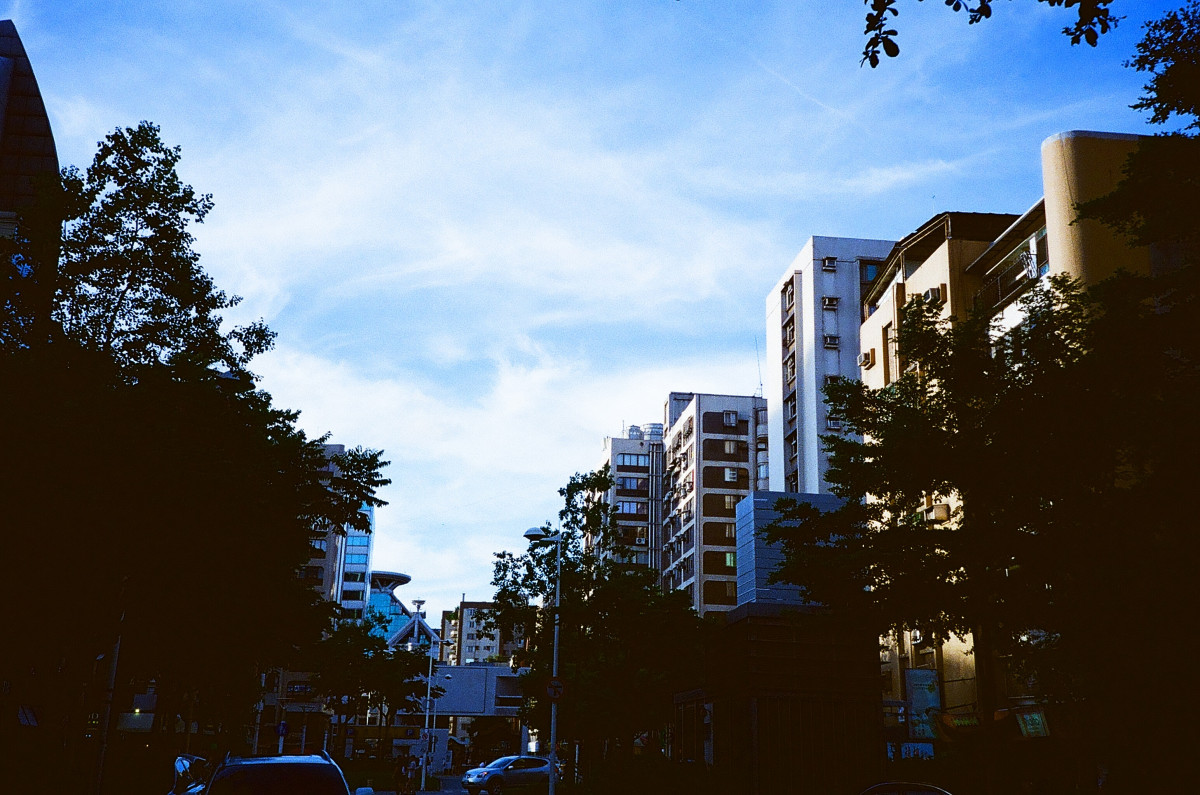
Tags: architecture, sky, sunset, skyline, night, sunlight, morning, city, skyscraper, cityscape, downtown, dusk, evening, reflection, tower block, metropolis, neighbourhood, urban area, residential area, human settlement